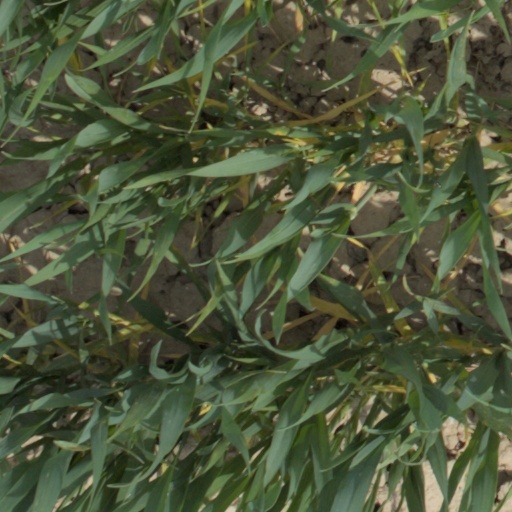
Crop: wheat